Skeem

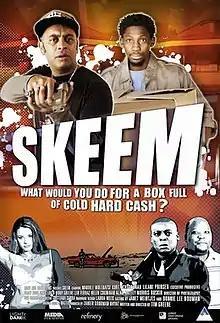
Film poster

Skeem is a 2011 South African movie that was written and directed by Tim Greene. It premiered on 16 October 2011 at the Abu Dhabi Film Festival, where it won the Audience's Choice Award, and opened to local theaters in South Africa later that same month.